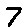
Label: 7